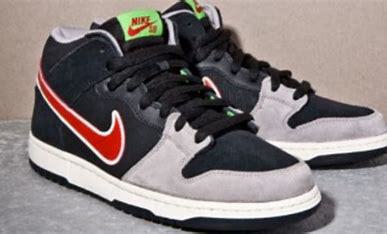
Brand: Nike
Model: Dunk Mid Pro SB